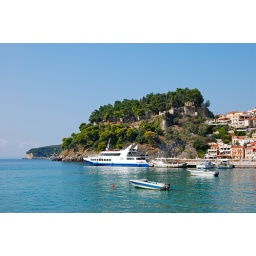
The castle up on the hill in Parga